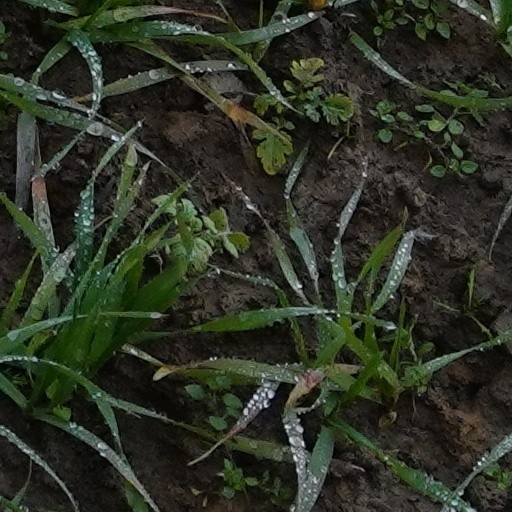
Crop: wheat